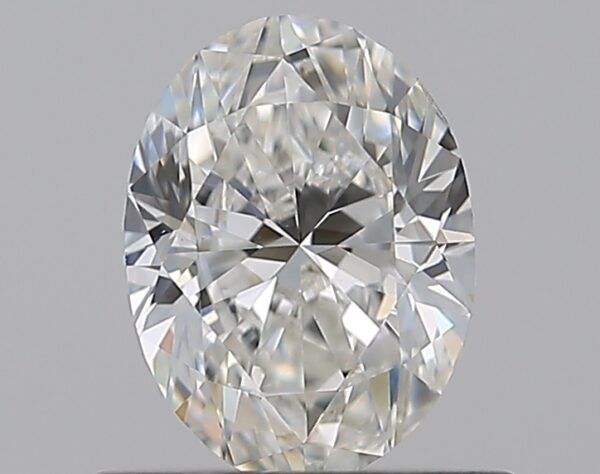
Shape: oval
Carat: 0.7
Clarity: VS1
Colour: G
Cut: GD
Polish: EX
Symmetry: VG
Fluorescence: N
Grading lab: GIA
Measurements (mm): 6.54 x 4.85 x 3.18